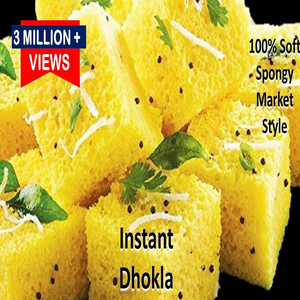
Dish: dhokla